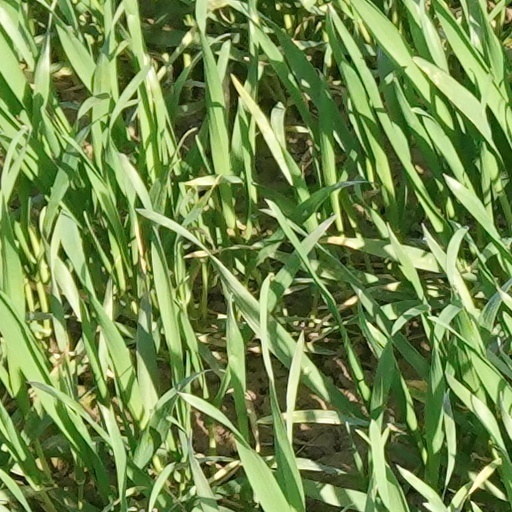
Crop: wheat